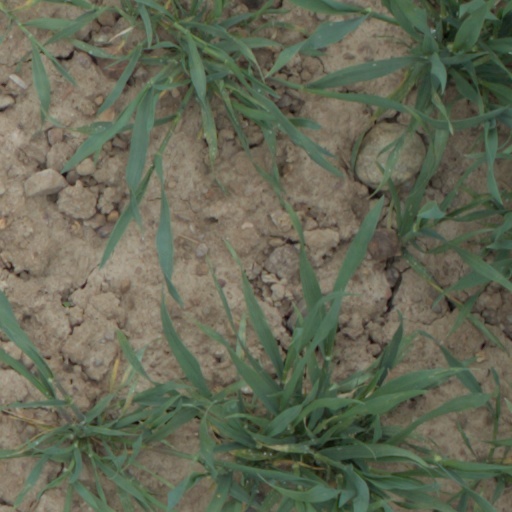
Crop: wheat